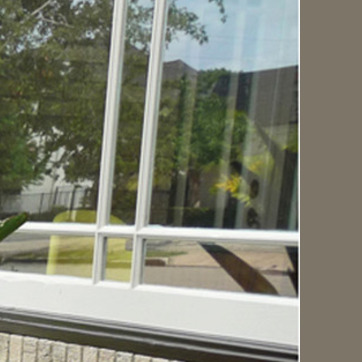
Material: glass